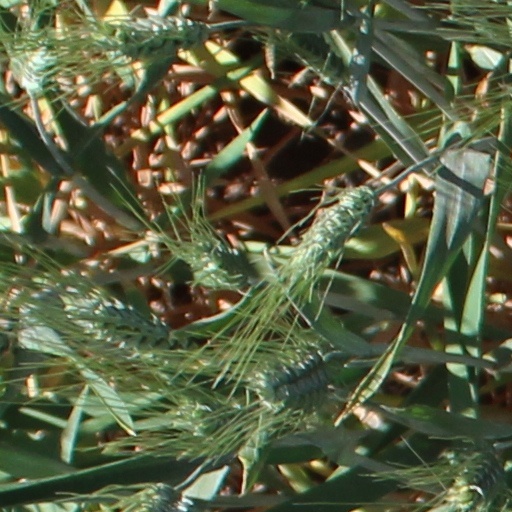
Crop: wheat